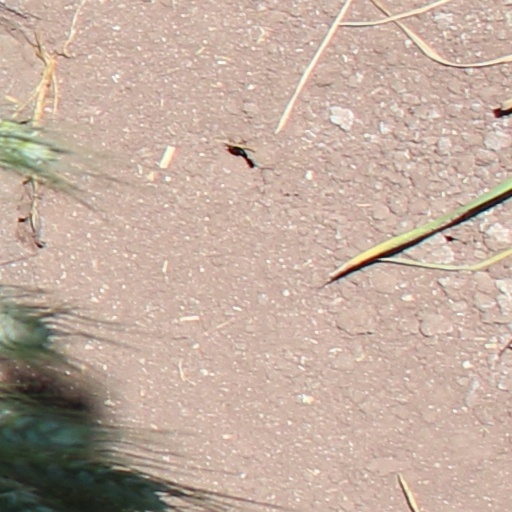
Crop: wheat